Salsola tragus

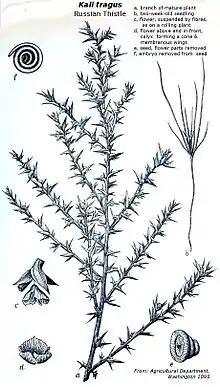
, the Russian thistle

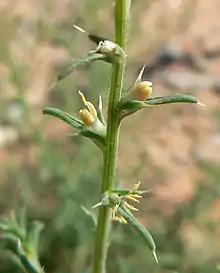
Leaves of a mature plant coming into flower, each leaf with one flower and two bracts in its axil

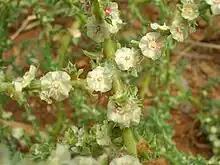
Largely ripe fruit of .

The plant becomes woody as the fruits develop. As they ripen, the plant begins to die, dries out and becomes brittle. In that state the base of the stem breaks off easily, particularly in a high wind. The plant then rolls readily before the wind and disperses its seeds as a tumbleweed.